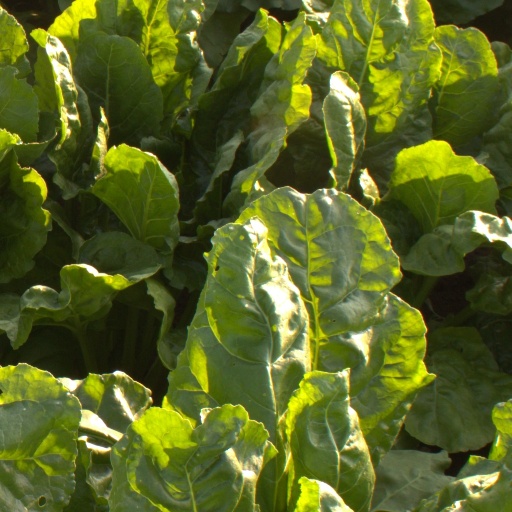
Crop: sugar beet